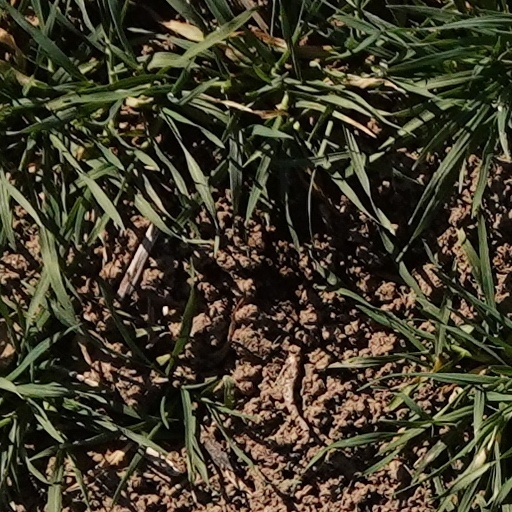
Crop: wheat